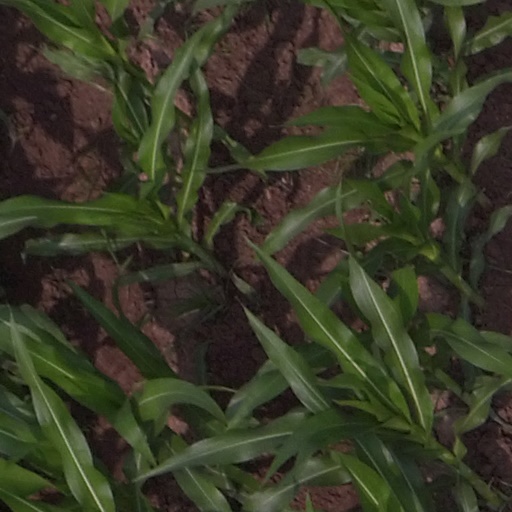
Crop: maize; corn